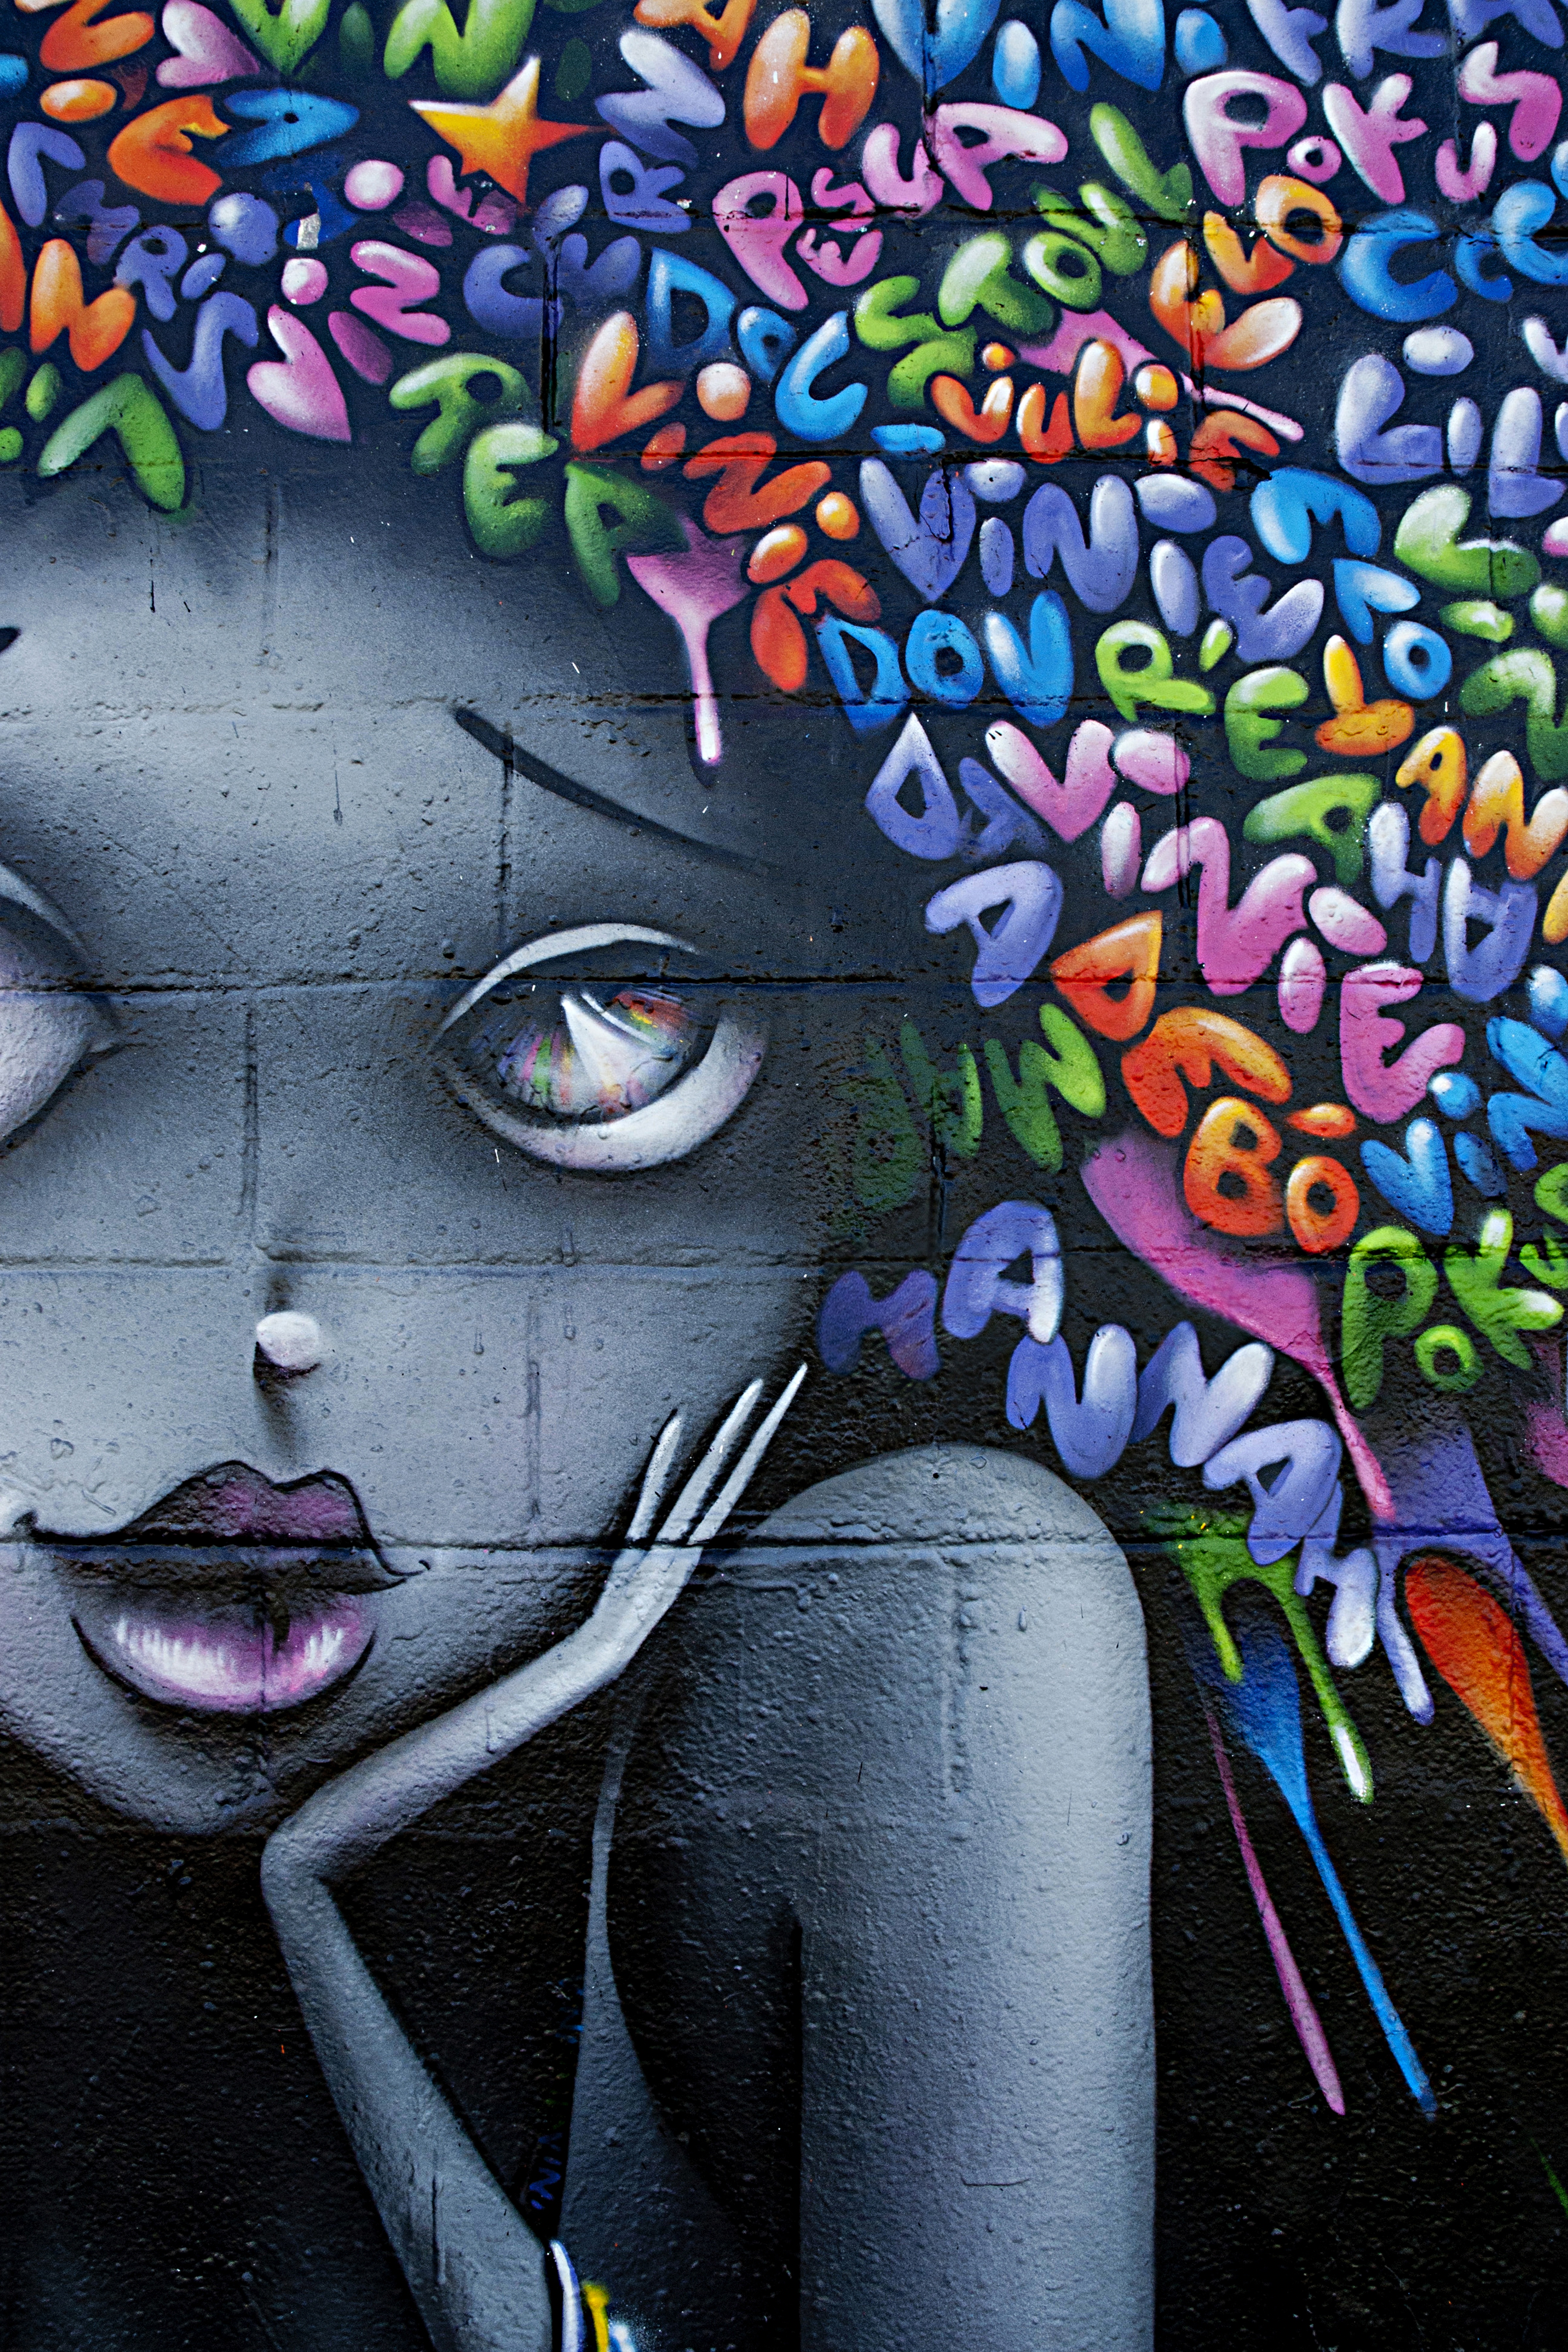
wall, color, graffiti, street art, art, illustration, design, graphics